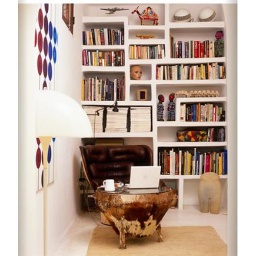
built in book shelves at each end of new small library